Max Wenner

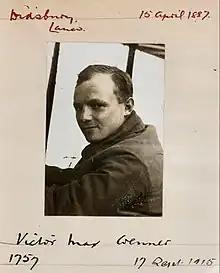
Max Wenner, age 28, Royal Aero Club photo album number five (Ancestry.com)

Wenner attended Manchester Grammar School from 1900 to 1904, and the College of Technology, Manchester, and was listed as a "non-matriculated student" at Victoria University of Manchester in 1906–07. In 1911, Max lived with his widowed mother and older sister Rose at Bollin Fee, The Gables, and was a groomsman at the wedding of his sister Violet Beatrice Wenner to a young military officer and baron of the Kingdom of Württemberg. Wenner was admitted as a member of the British Ornithologists' Union in 1912, and remained an avid birder for the rest of his life. In 1914 he collected a clutch of three common buzzard eggs from Vienna Forest near Tullnerbach, bird's-nest collection being a then-standard practice of the ornithological subfield oölogy. Wenner's "Notes on Birds" journal from 1909–15 is held in the Alexander Library of the Edward Grey Institute of Field Ornithology at the University of Oxford.